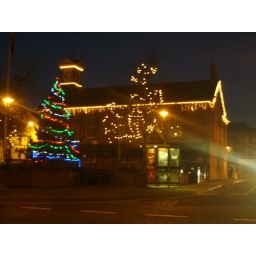
Christmas lights in Dromore town centre - the Christmas tree standing in front of the Town Hall.